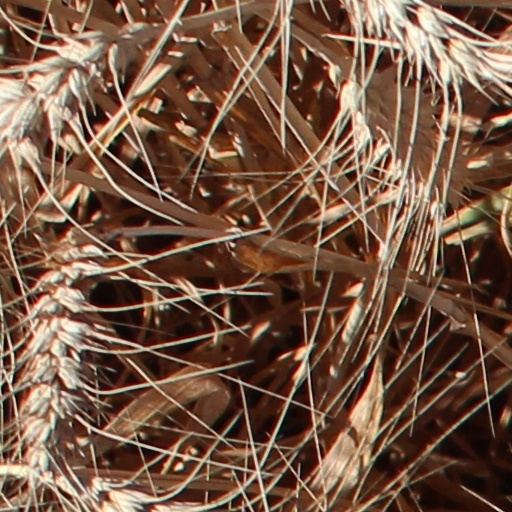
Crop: wheat